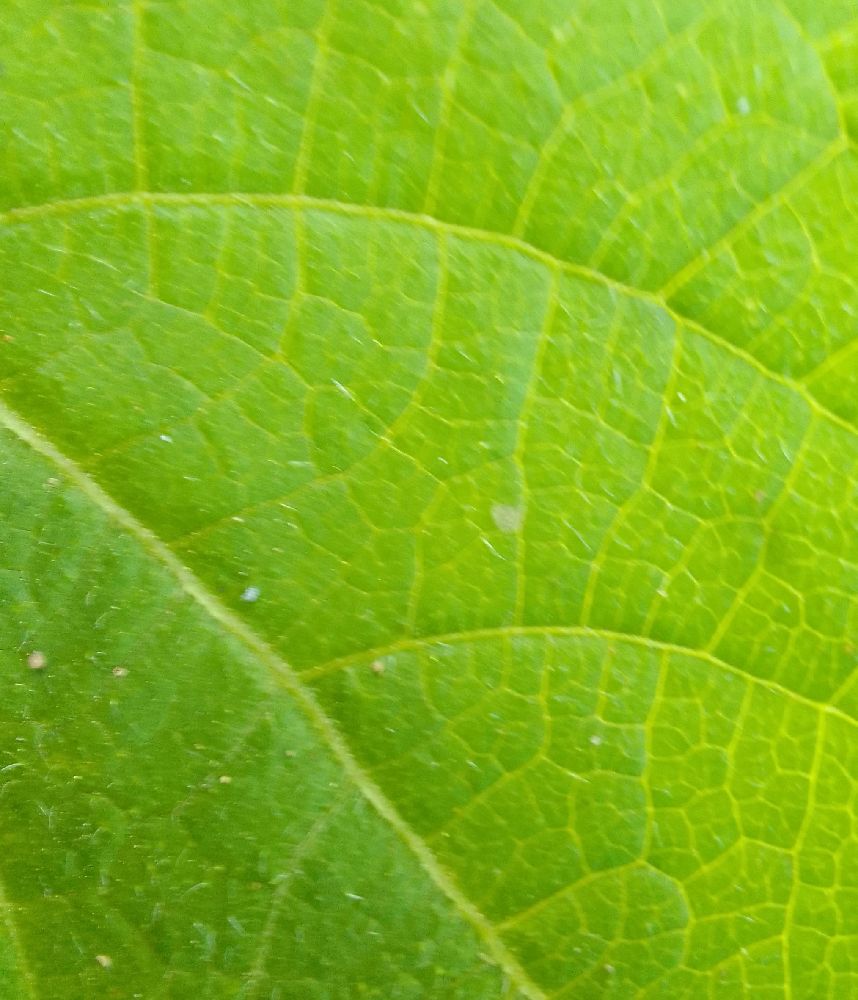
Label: healthy